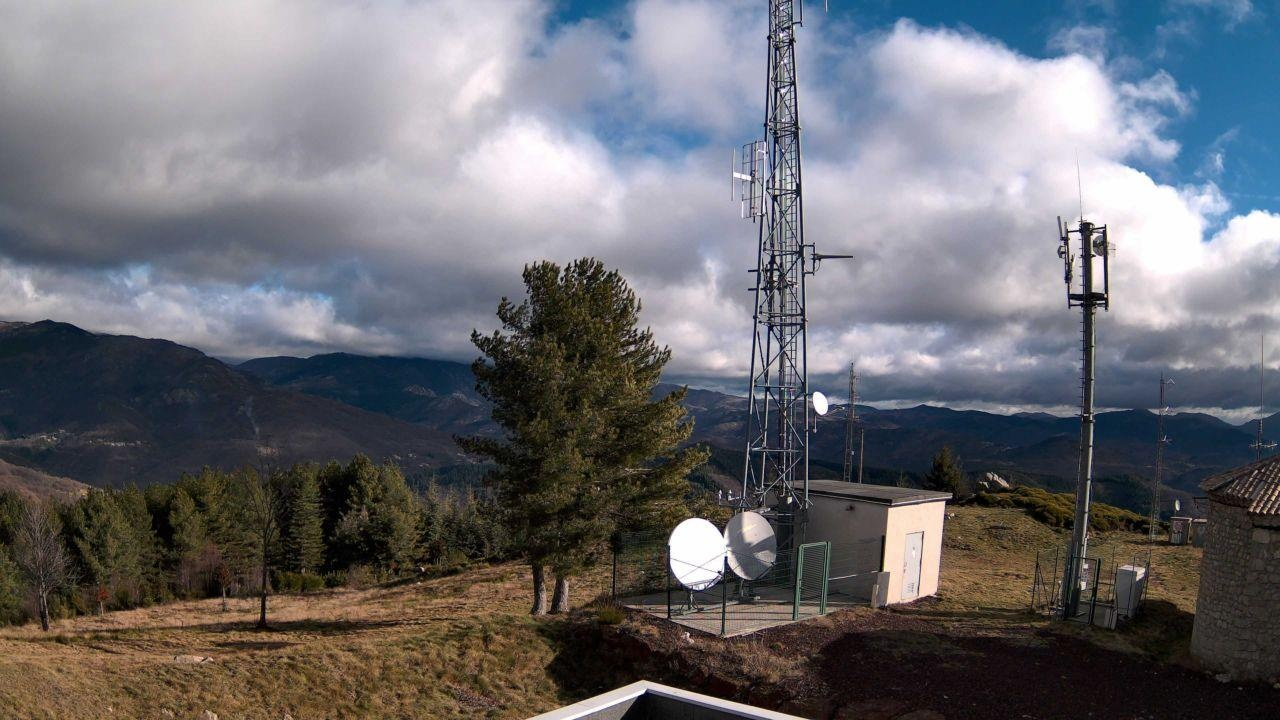
Fire: no
Smoke: yes